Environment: real
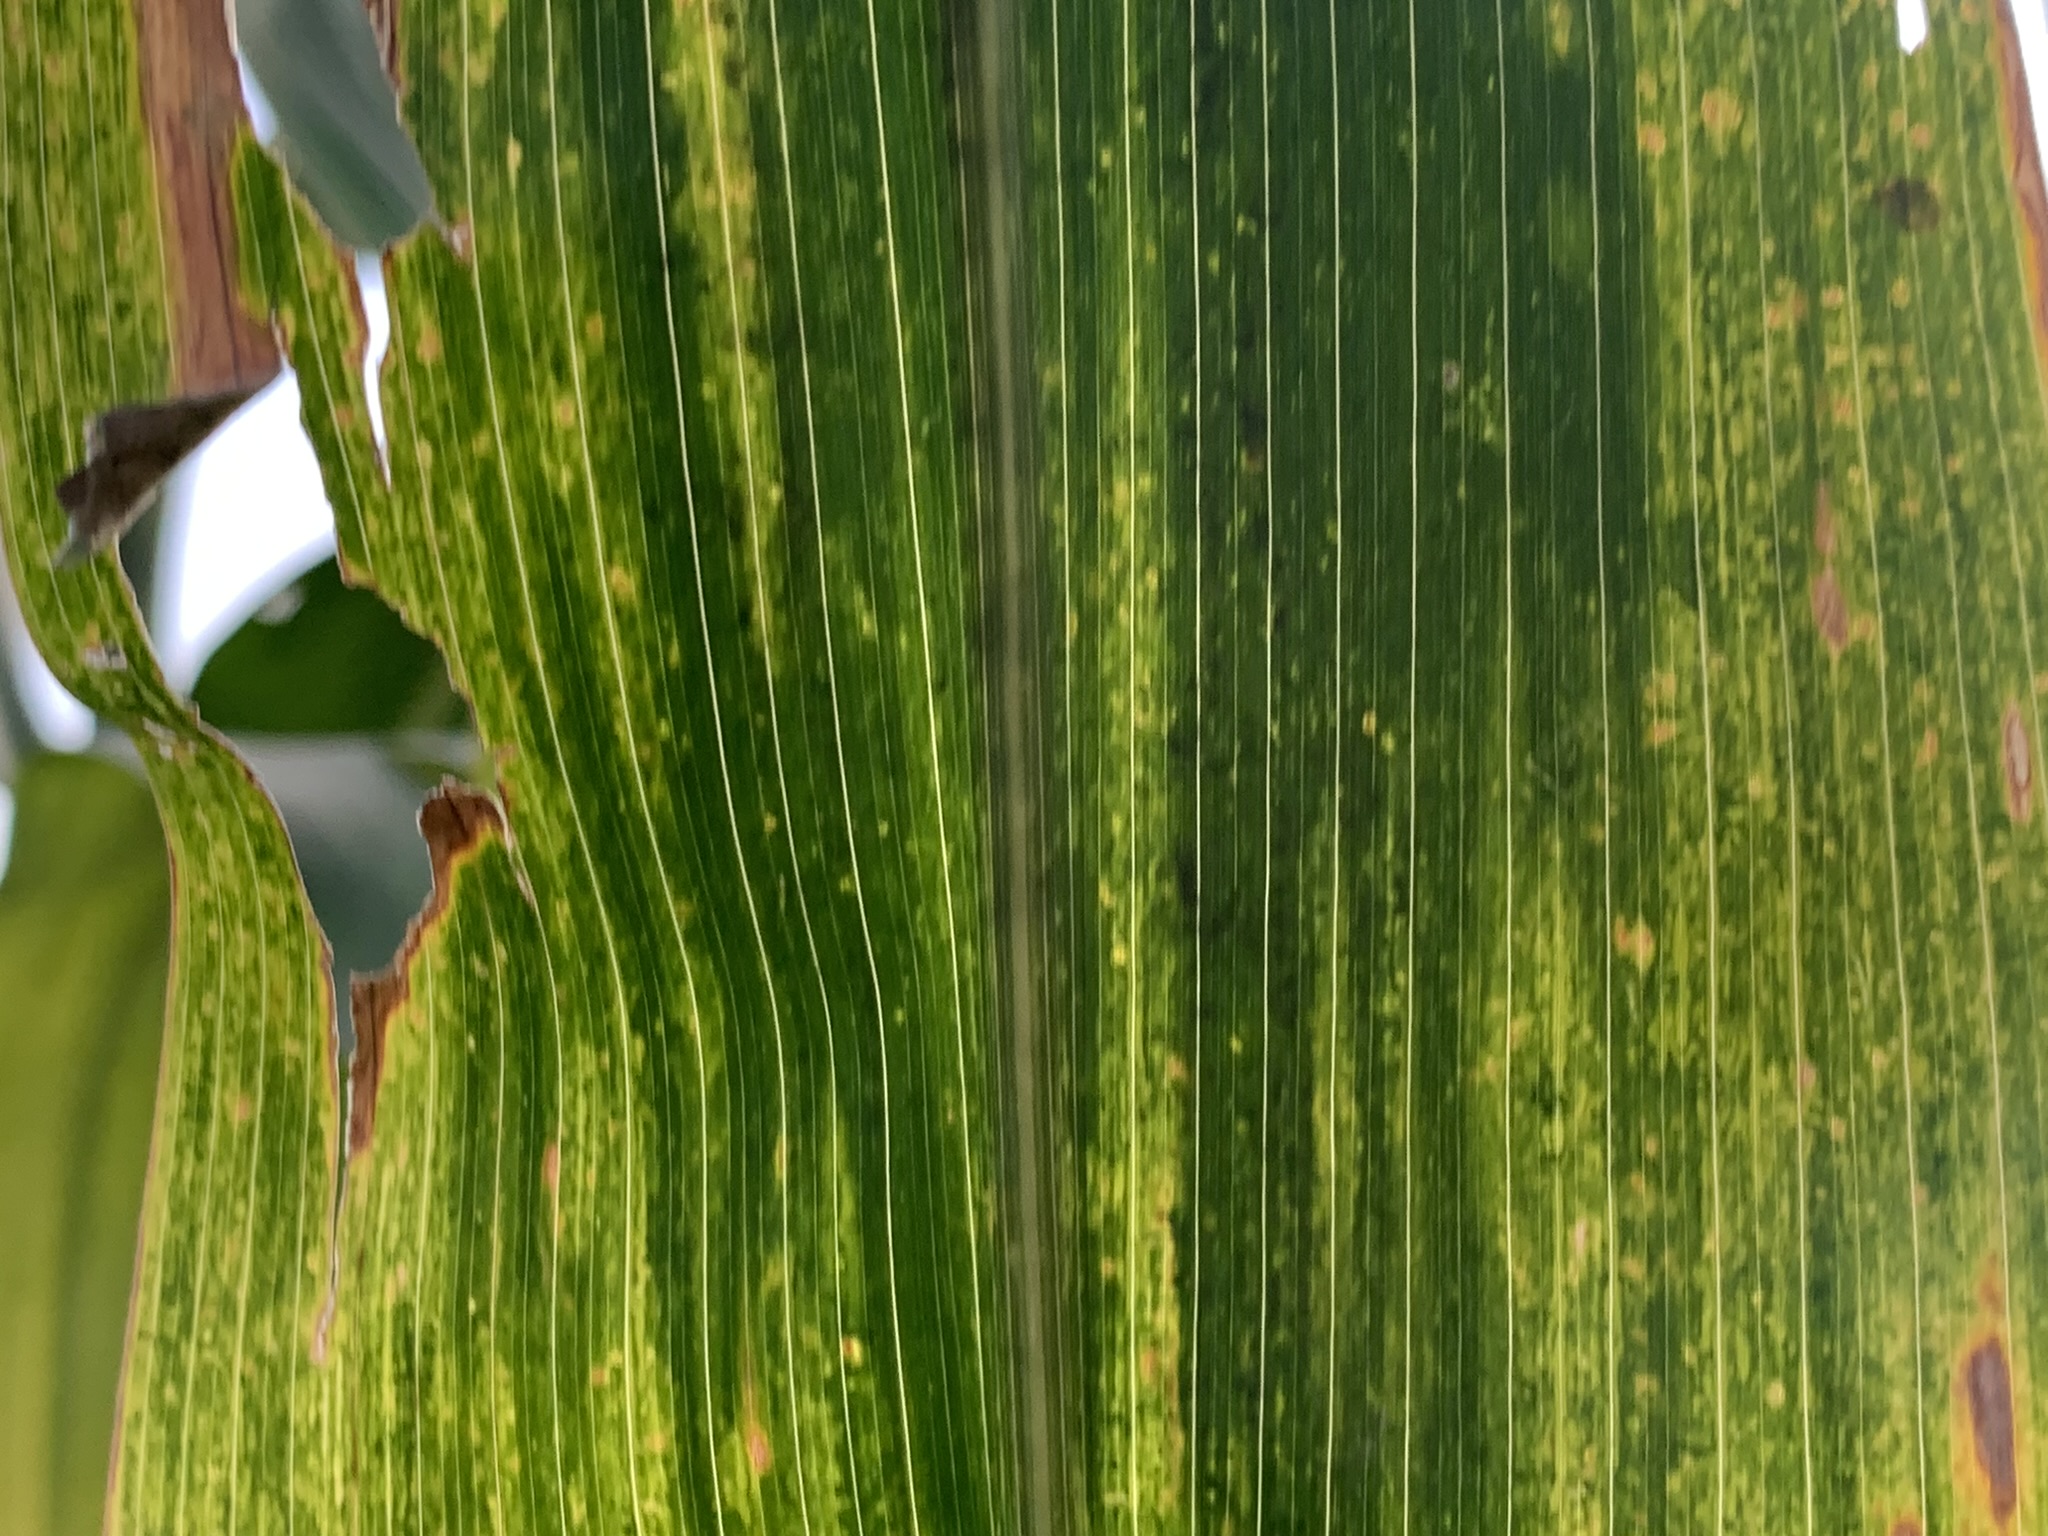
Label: lethal_necrosis